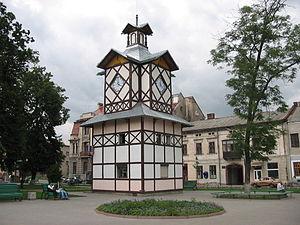
Brody est une ville de l'oblast de Lviv, en Ukraine, et le centre administratif du raïon de Brody. Sa population s'élevait à 23 713 habitants en 2016.